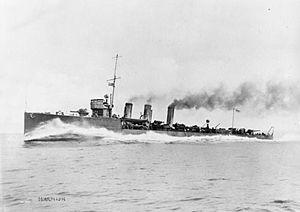
Les destroyers de la classe Admiralty M étaient un type de contre-torpilleurs produit par le Royaume-Uni à son entrée dans la Première Guerre mondiale.